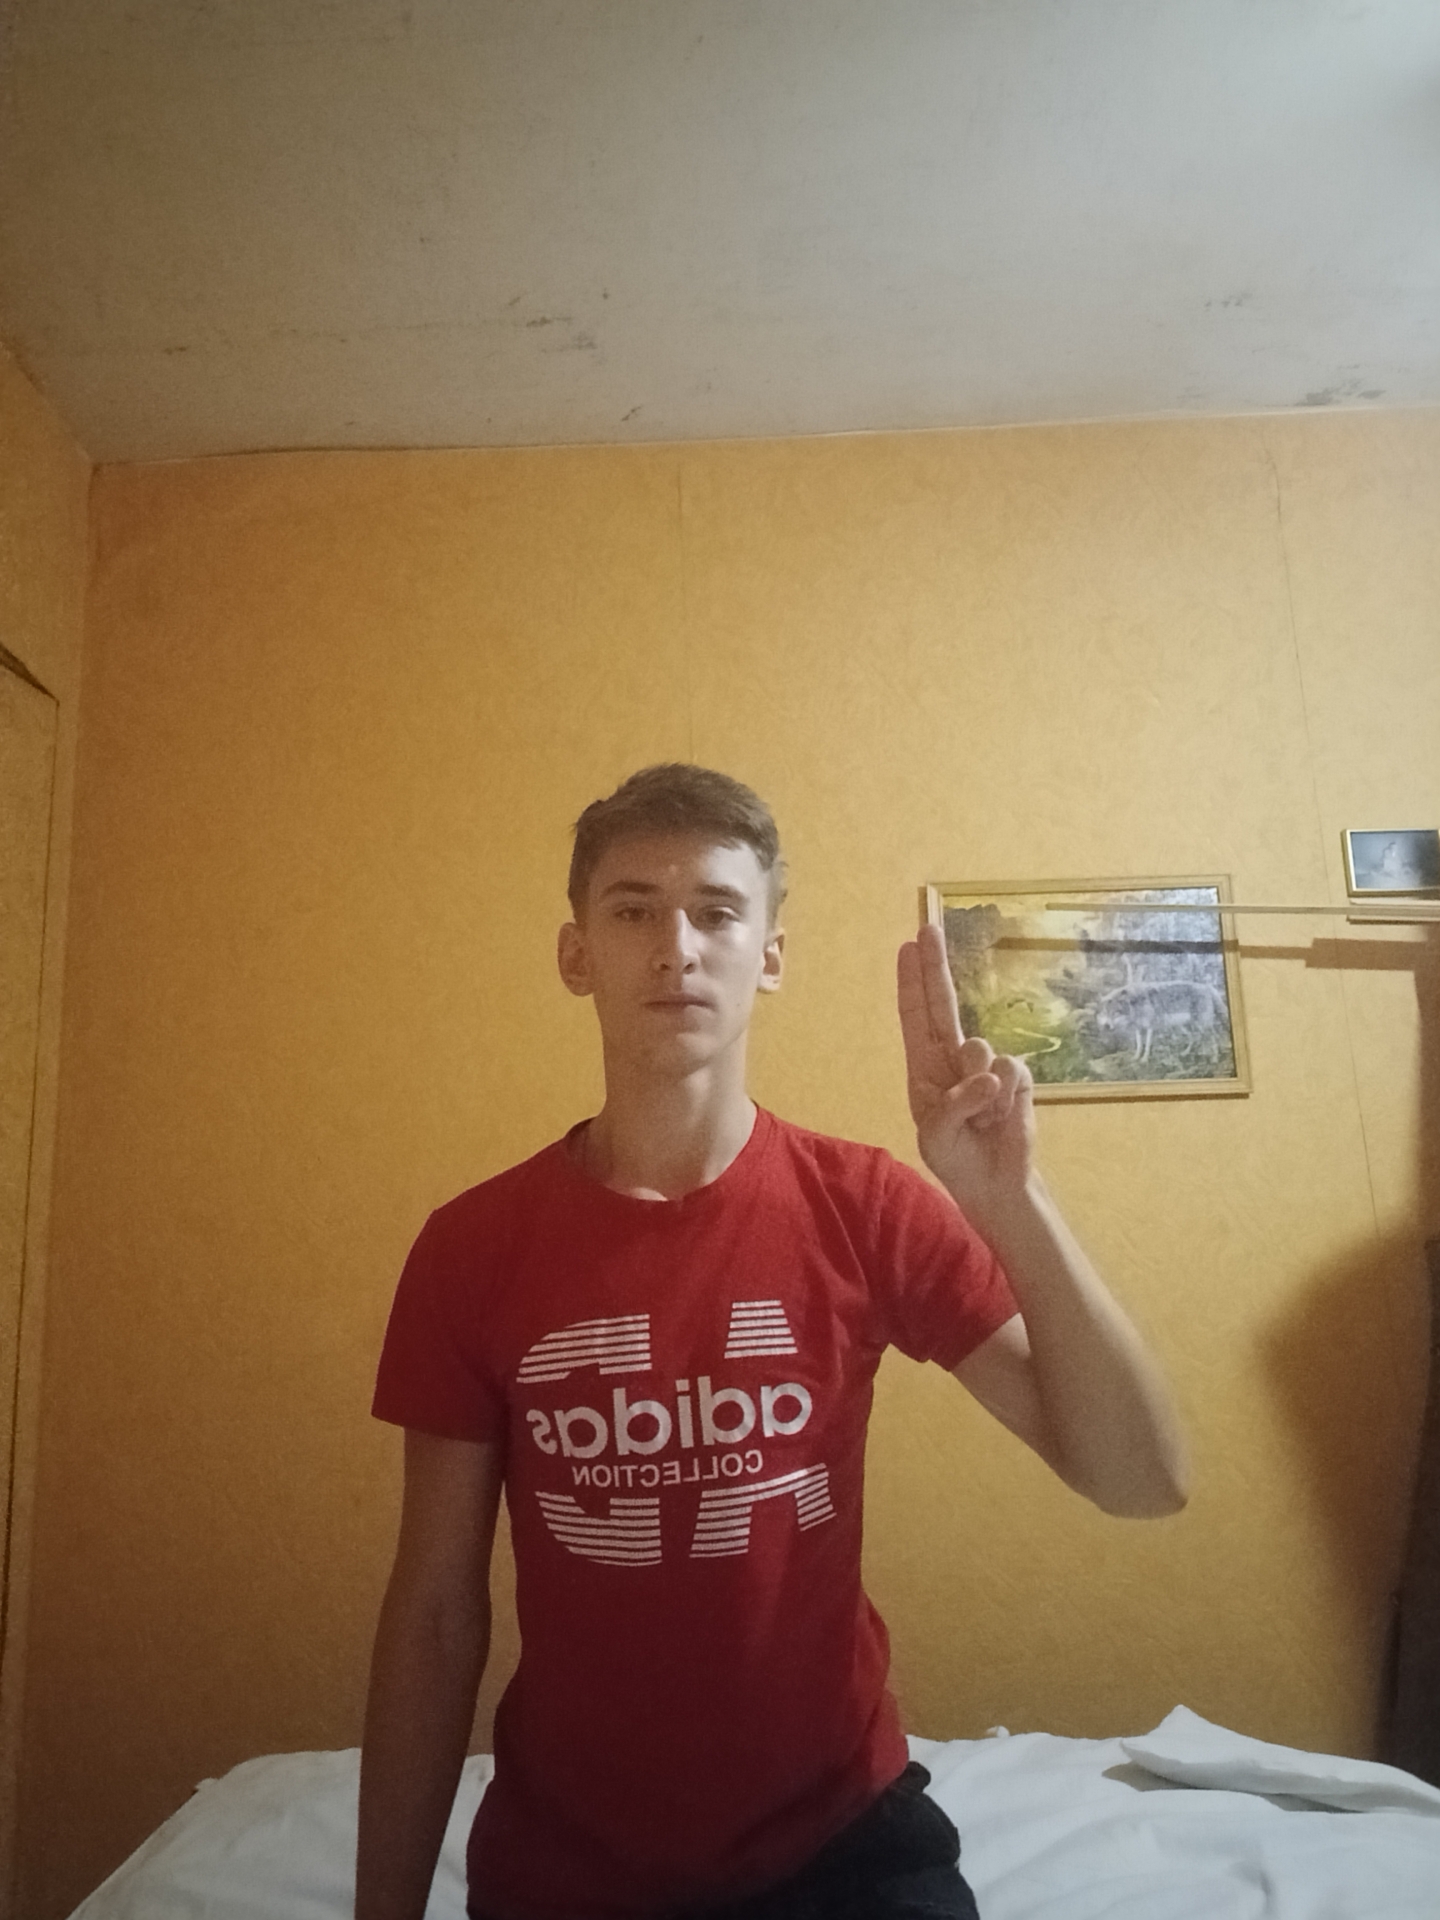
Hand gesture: two_up